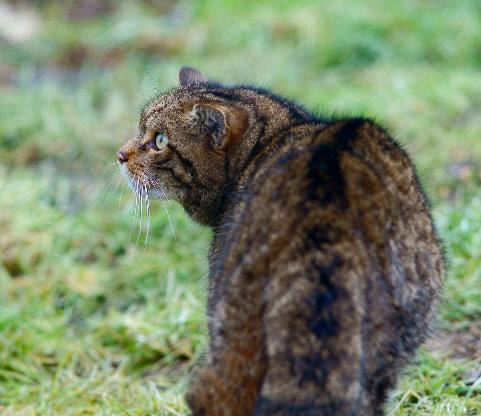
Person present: No